Ice Hockey World Championships

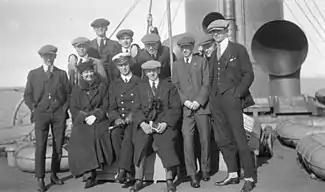
The gold medal-winning Winnipeg Falcons (representing Canada) en route to the 1920 Summer Olympics.

The IIHF considers the ice hockey tournament held at the 1920 Summer Olympics to be the first Ice Hockey World Championship. It was organized by a committee that included future IIHF president Paul Loicq. The tournament was played from 23 to 29 April. Seven teams participated: Canada, Czechoslovakia, the United States, Switzerland, Sweden, France and Belgium. Canada, represented by the Winnipeg Falcons, won the gold medal, outscoring opponents 27–1. The United States and Czechoslovakia won the silver and bronze medals respectively. Following the 1921 Olympic Congress in Lausanne, the first Winter Olympics were held in 1924 in Chamonix, France, though they were only officially recognized by the International Olympic Committee (IOC) as such in the following year.